Question: Please indicate a possible affordance area of the baseball bat that can be used for holding
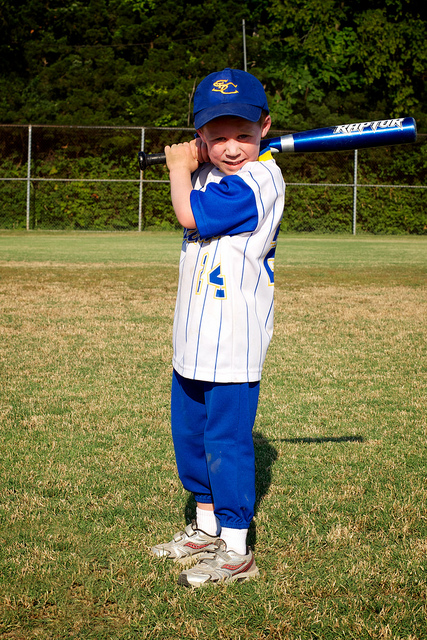
Answer: [156.658, 134.737, 208.588, 169.825]